Rage of the Dragons

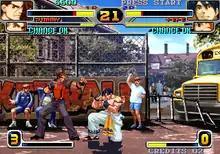
Gameplay screenshot showcasing a match between Jimmy and Pepe

"Rage of the Dragons" features a tag team system, in which the player takes control of two characters and can switch between one or the other during gameplay. The character who is not being controlled will slowly recover part of his or her energy while the other is fighting. The player can perform special combos in which both characters attack an opponent at the same time for added damage. An auxiliary meter located at the bottom of the screen slowly fills up when an attack connects with an opponent. When the meter is full, special moves can be performed (Ex: Counter Attacks, Super Moves, etc.).